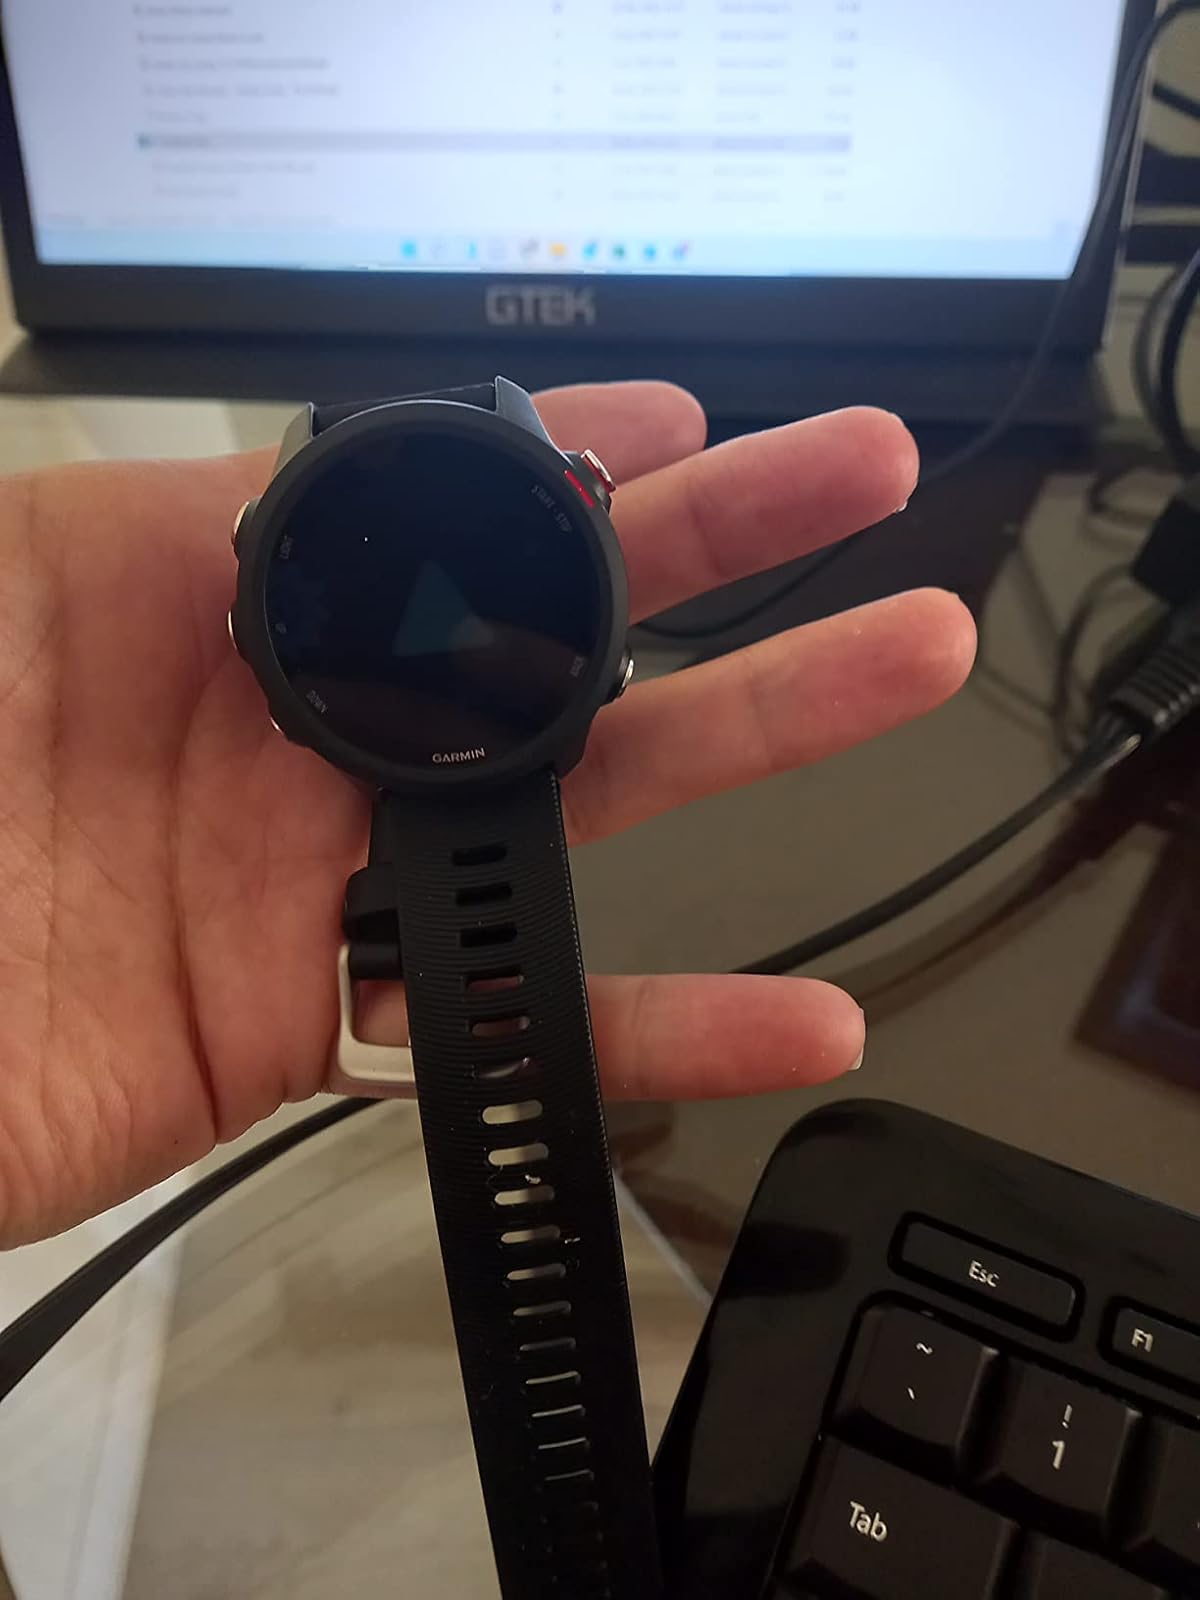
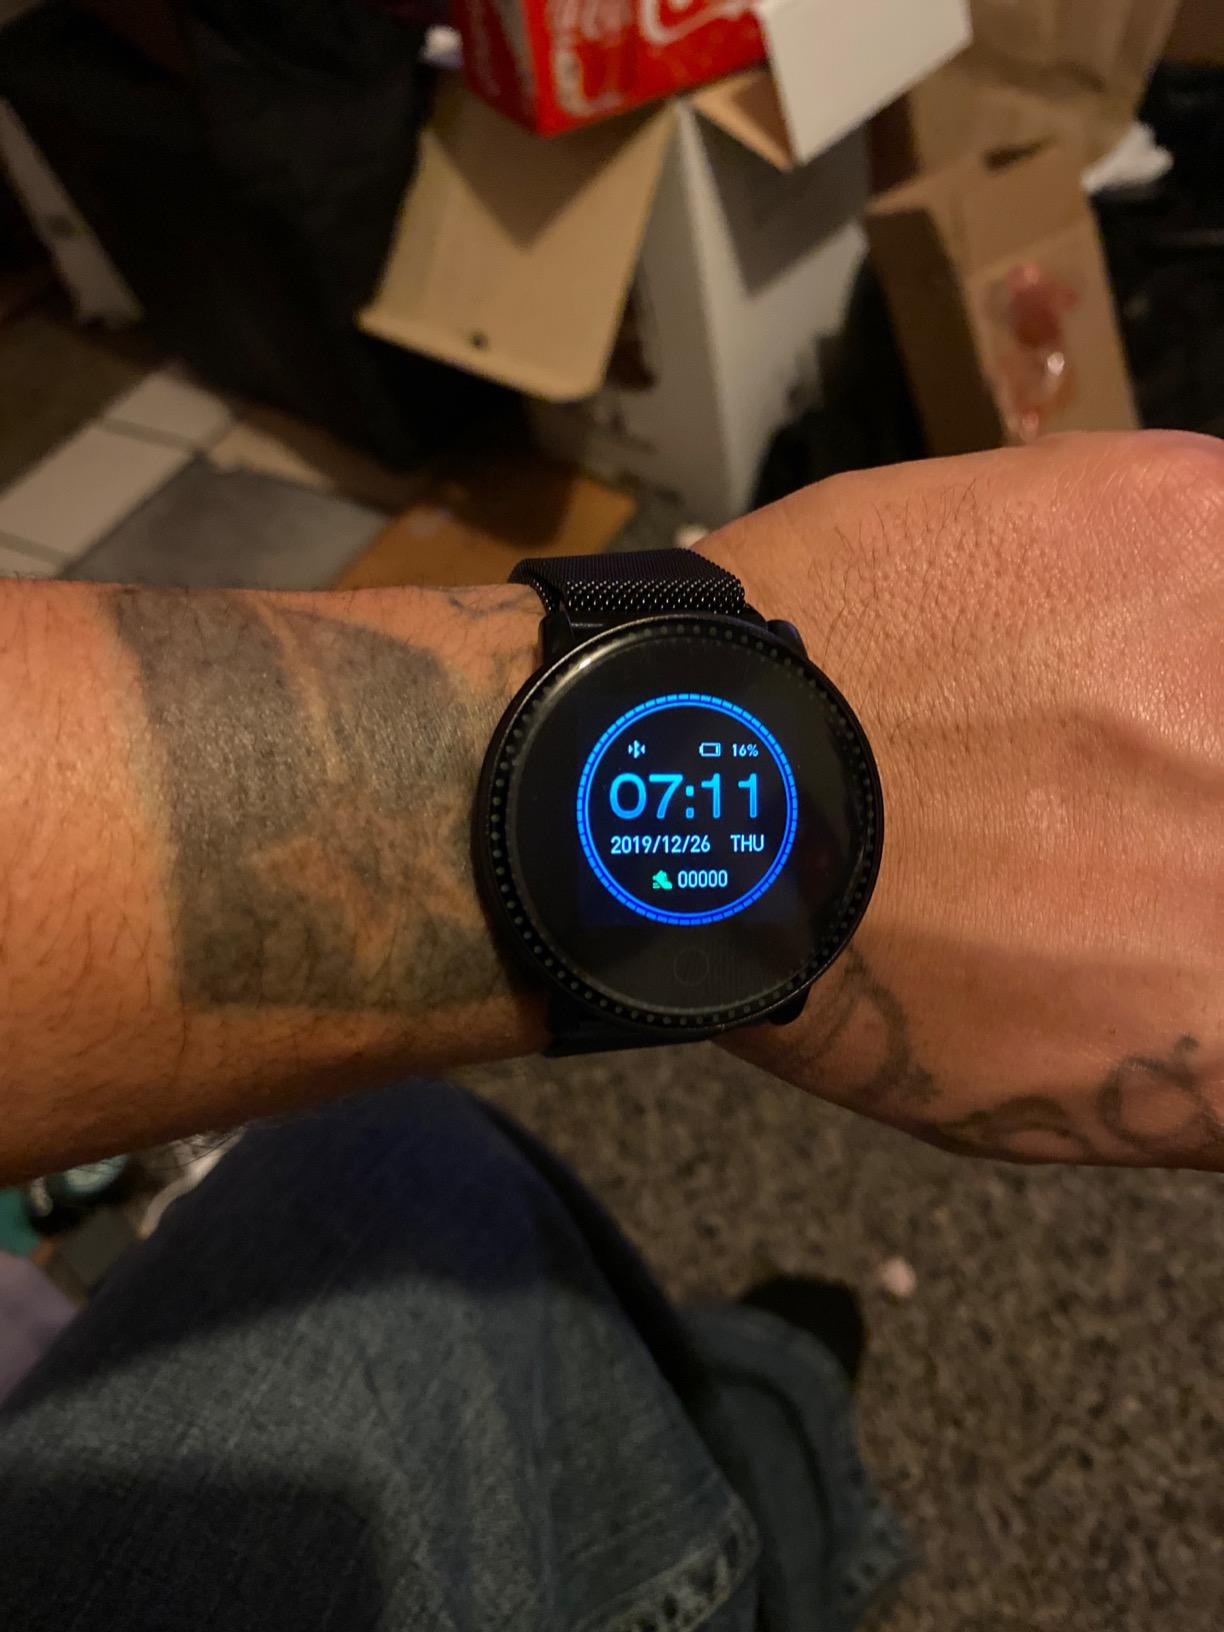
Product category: smartwatch
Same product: no